German government response to the COVID-19 pandemic

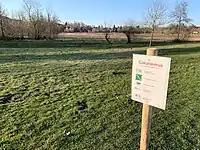
Warning sign at a footpath in Kaufbeuren

On 19 March, discussions of the Minister presidents of the German states and Merkel regarding a curfew were set for 22 March.